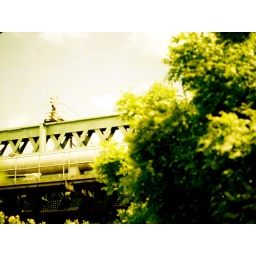
bridge over troubled water